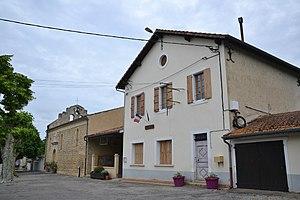
L'église Notre-Dame et la mairie de Besset (Ariège, France).